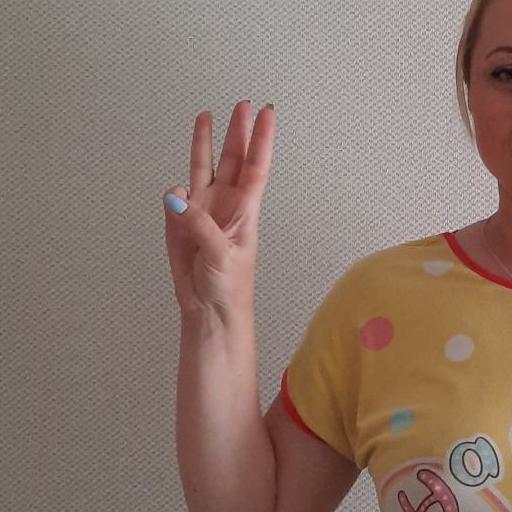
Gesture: three